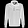
Label: Pullover